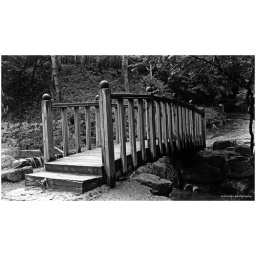
"The hardest thing in life is to know which bridge to cross and which to burn" - David Russell